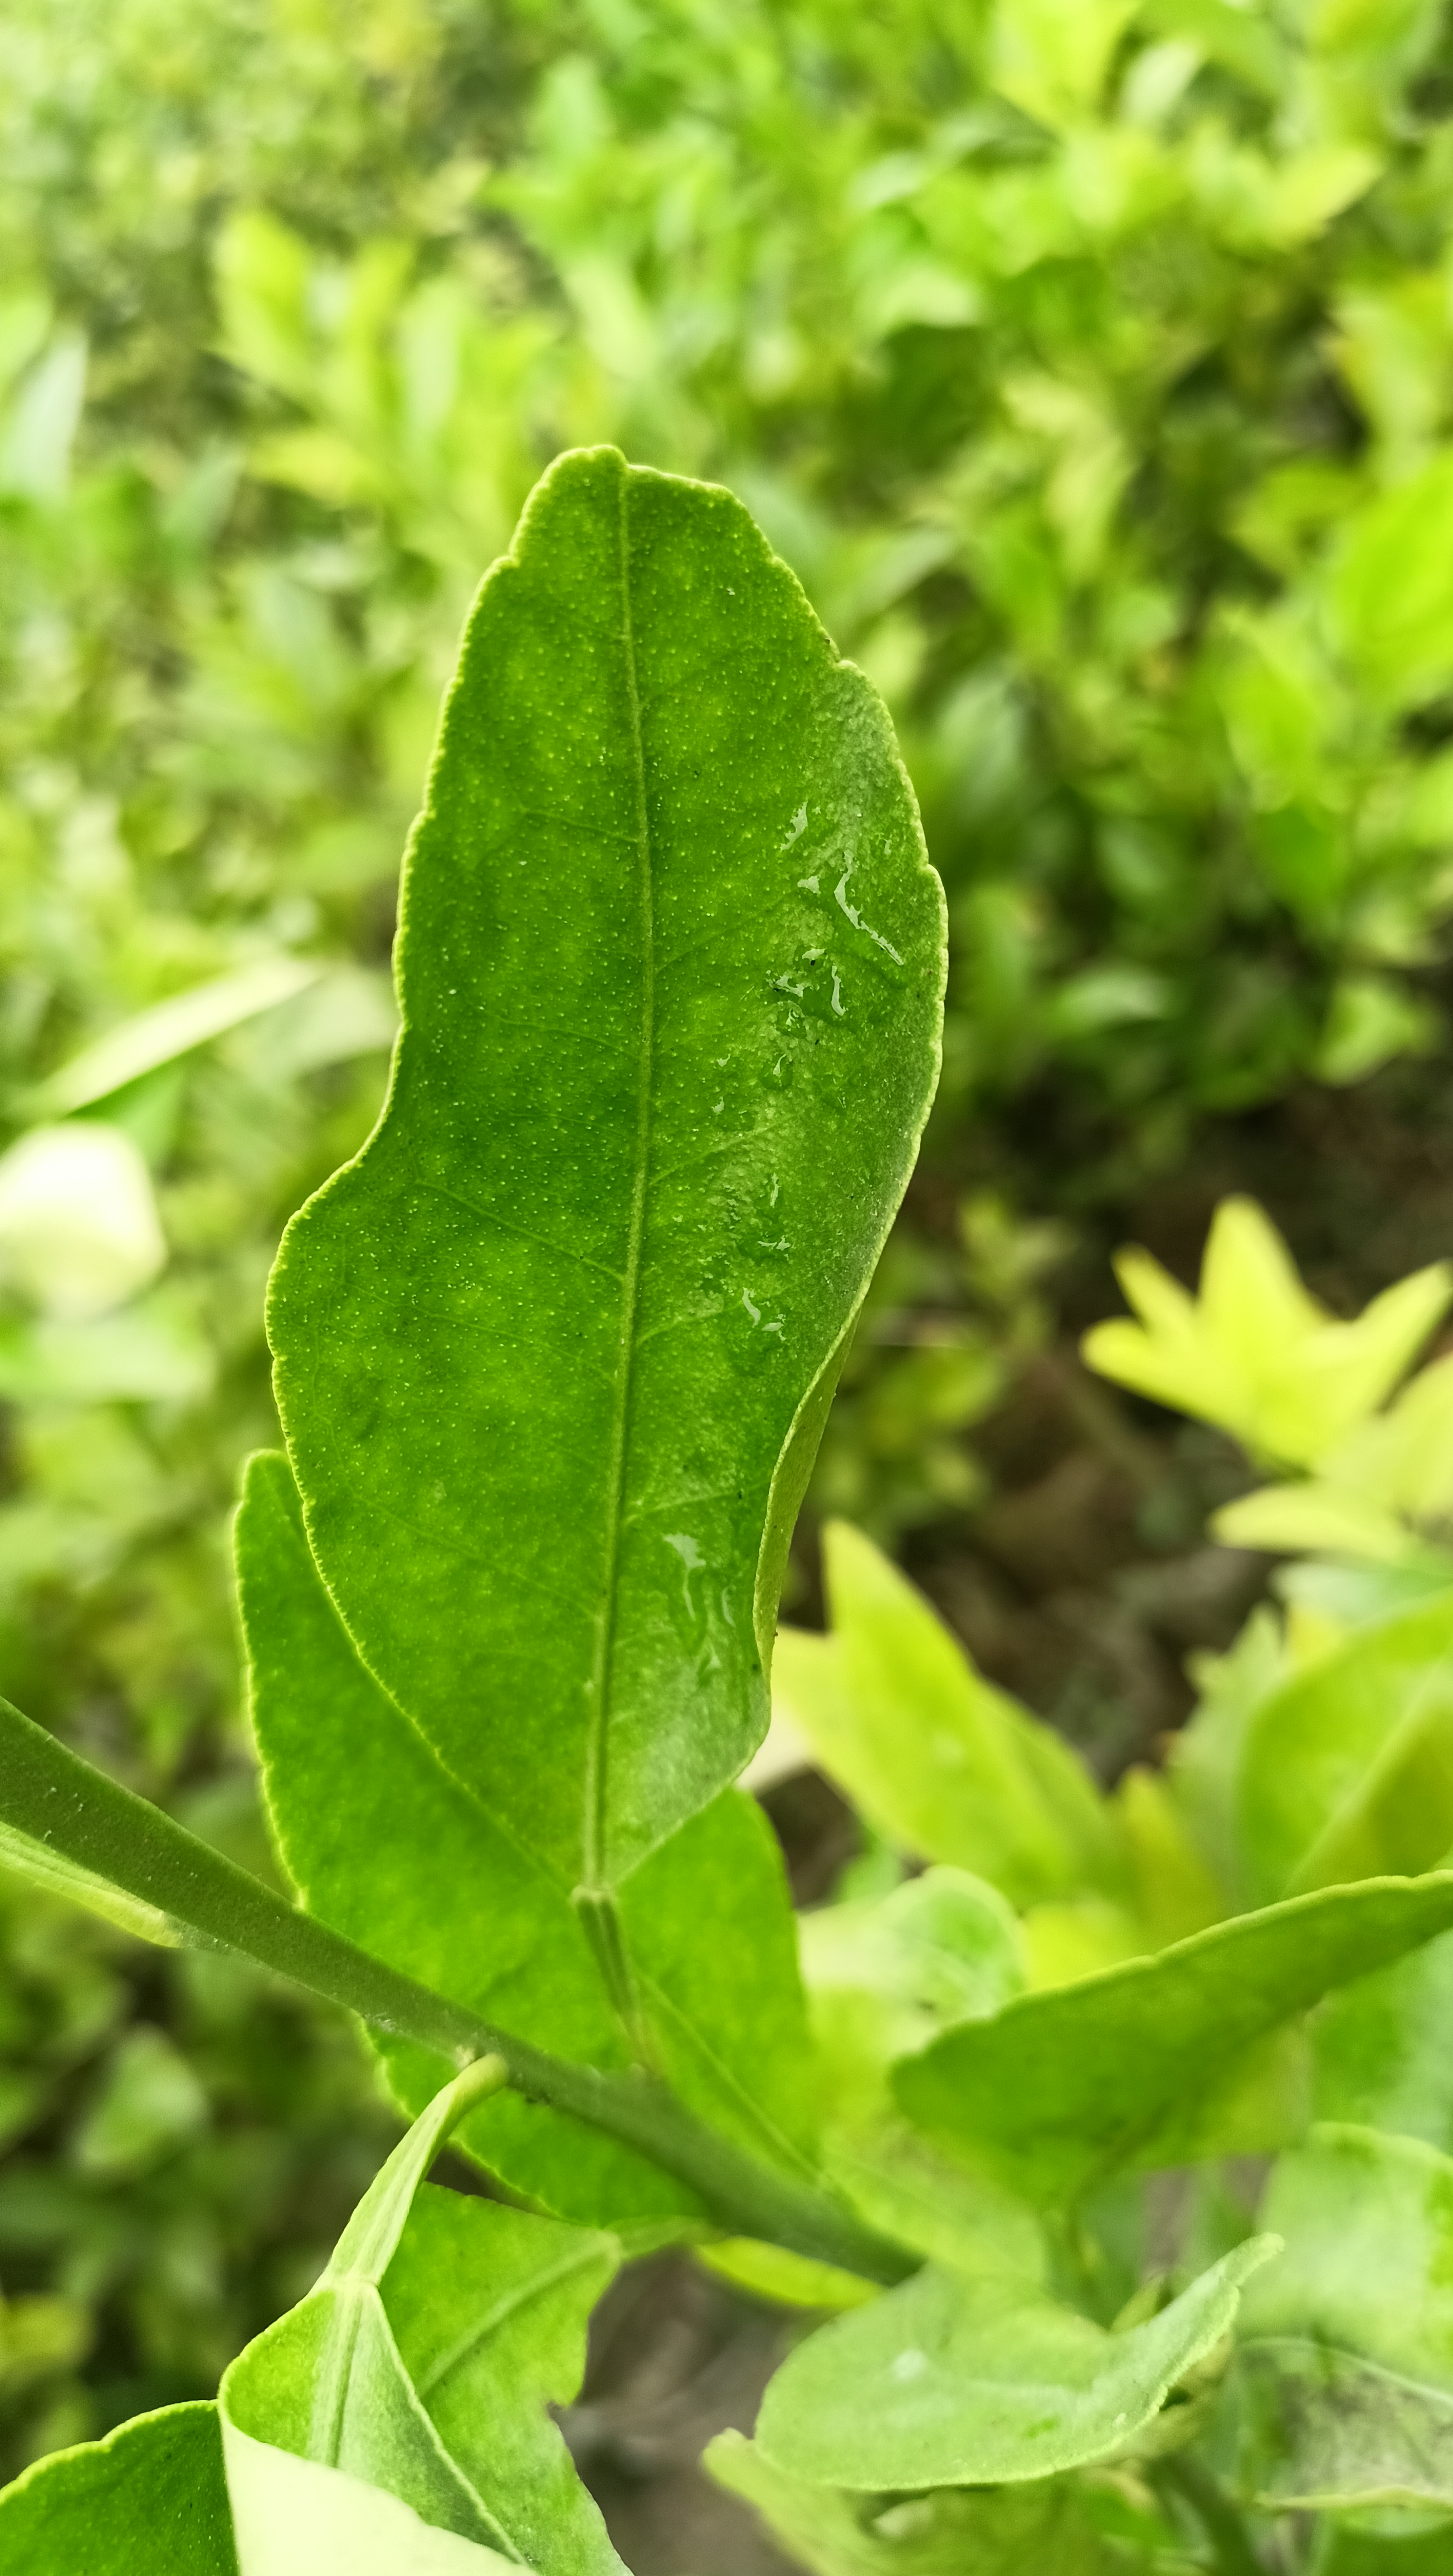
Mandarin leaf variety: Darjeling